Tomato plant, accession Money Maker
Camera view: horizontal (90 deg, fisheye); turntable rotation: 90 degrees
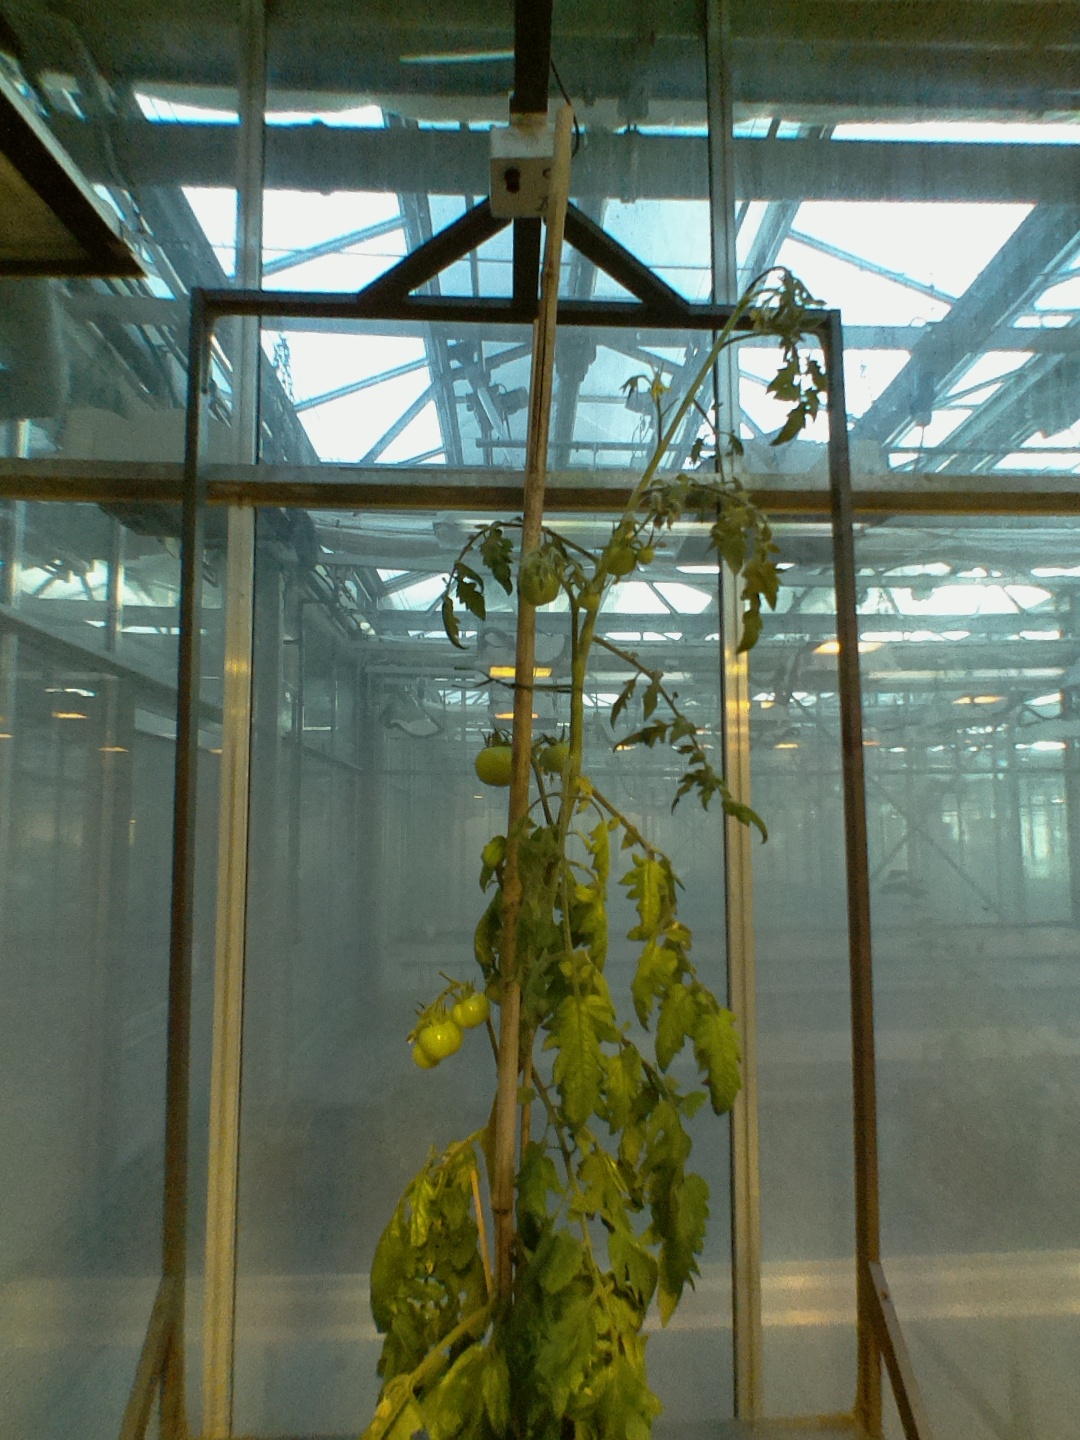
BBCH growth stage 74: 40%-50% of final fruit size